Freedman

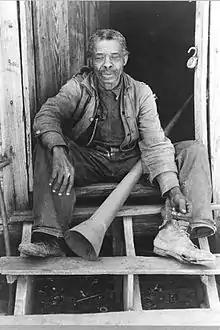
Freedman with an old horn used to call slaves photographed in Texas, 1939

Throughout US history, the topics of slavery were highly controversial and spark problems, solutions and opportunities. The end of the Civil War brought millions of new freedmen, for whom the 13th, 14th, and 15th amendments were created.